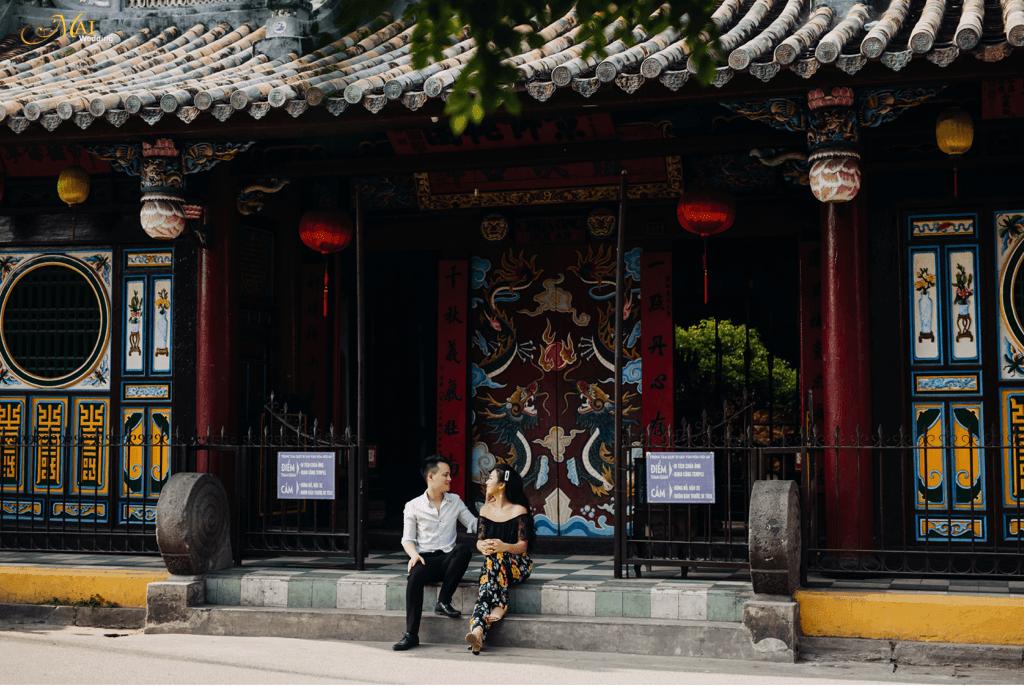
có một cặp đôi đang ngồi ở trước cổng vào của một ngôi nhà có kiến trúc cổ